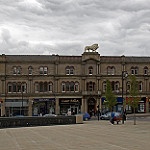
Label: buildings